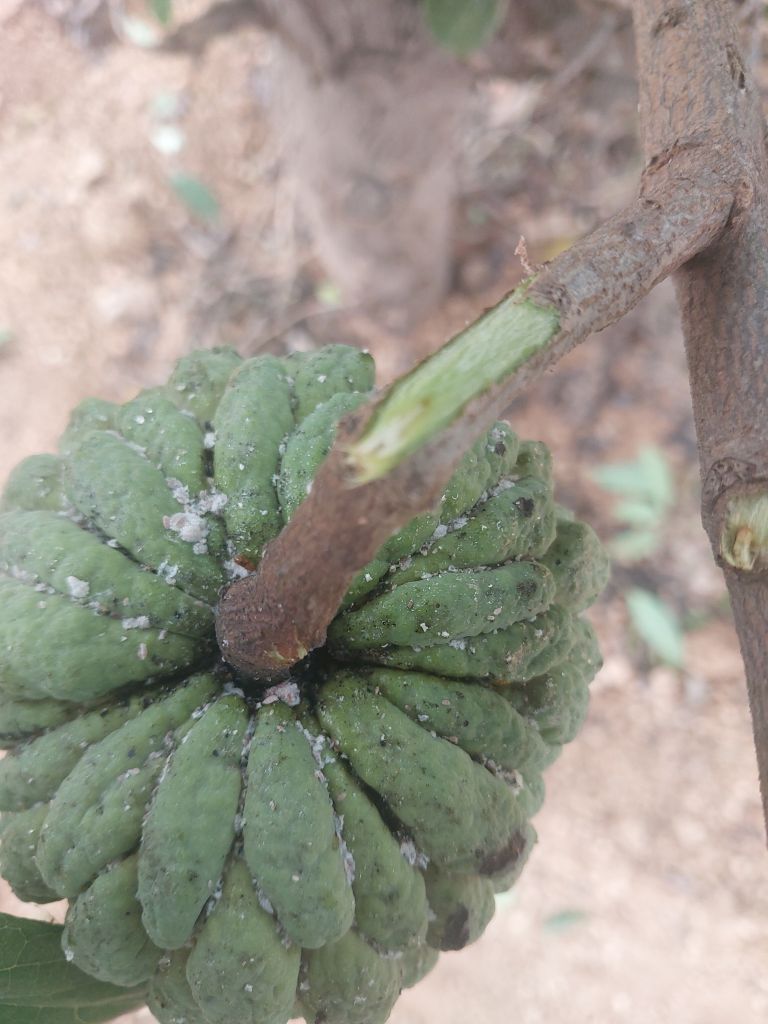
Disease label: Blank Canker